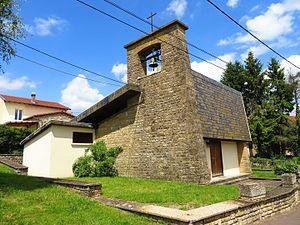
Marange Zondrange chapelle
Marange-Zondrange est une commune française située dans le département de la Moselle et le bassin de vie de la Moselle-Est, en région Grand Est.